Whalley Range, Manchester

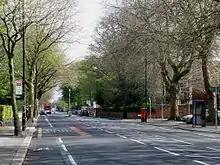
Upper Chorlton Road, looking north-east from the Wood Road inward bus stop

A peculiarity of Upper Chorlton Road is that along most of its length the two sides of the road are in separate metropolitan boroughs, with the boundary in the centre of the road; going southwards, the left side is in the City of Manchester and the right side in the Borough of Trafford. The street furniture is different. In the earlier 20th century, the tramway systems were different; Manchester Corporation Tramways designs were faced by those of Stretford Urban District. Boundary anomalies along the route were only corrected in the late 1980s. Upper Chorlton Road was laid out so that the classical doorway of Williams & Glyn's Bank, on Chorlton Road in Old Trafford, was visible along almost all its length. The road had several drill halls on its length.